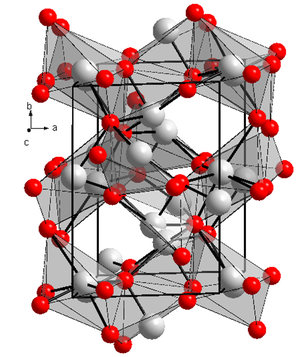
La bismite est un corps chimique minéral naturel, soit le sesquioxyde de bismuth, de formule Bi₂O₃. Ce minéral trioxyde de dibismuth α monoclinique de forte densité est un produit secondaire, terme anhydre d'une série d'oxydations du bismuth natif et des principaux composés minéraux du bismuth, comme la bismuthinite et la bismuthite.